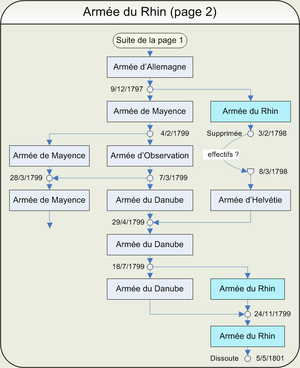
Ordinogramme de l'armée du Rhin (page 2) Dessin réalisé par Papier K
L'armée du Rhin est une unité militaire française créée le 14 décembre 1791 pendant la Révolution française. Destinée à opérer aux alentours du Rhin elle est dissoute définitivement le 5 mai 1801.